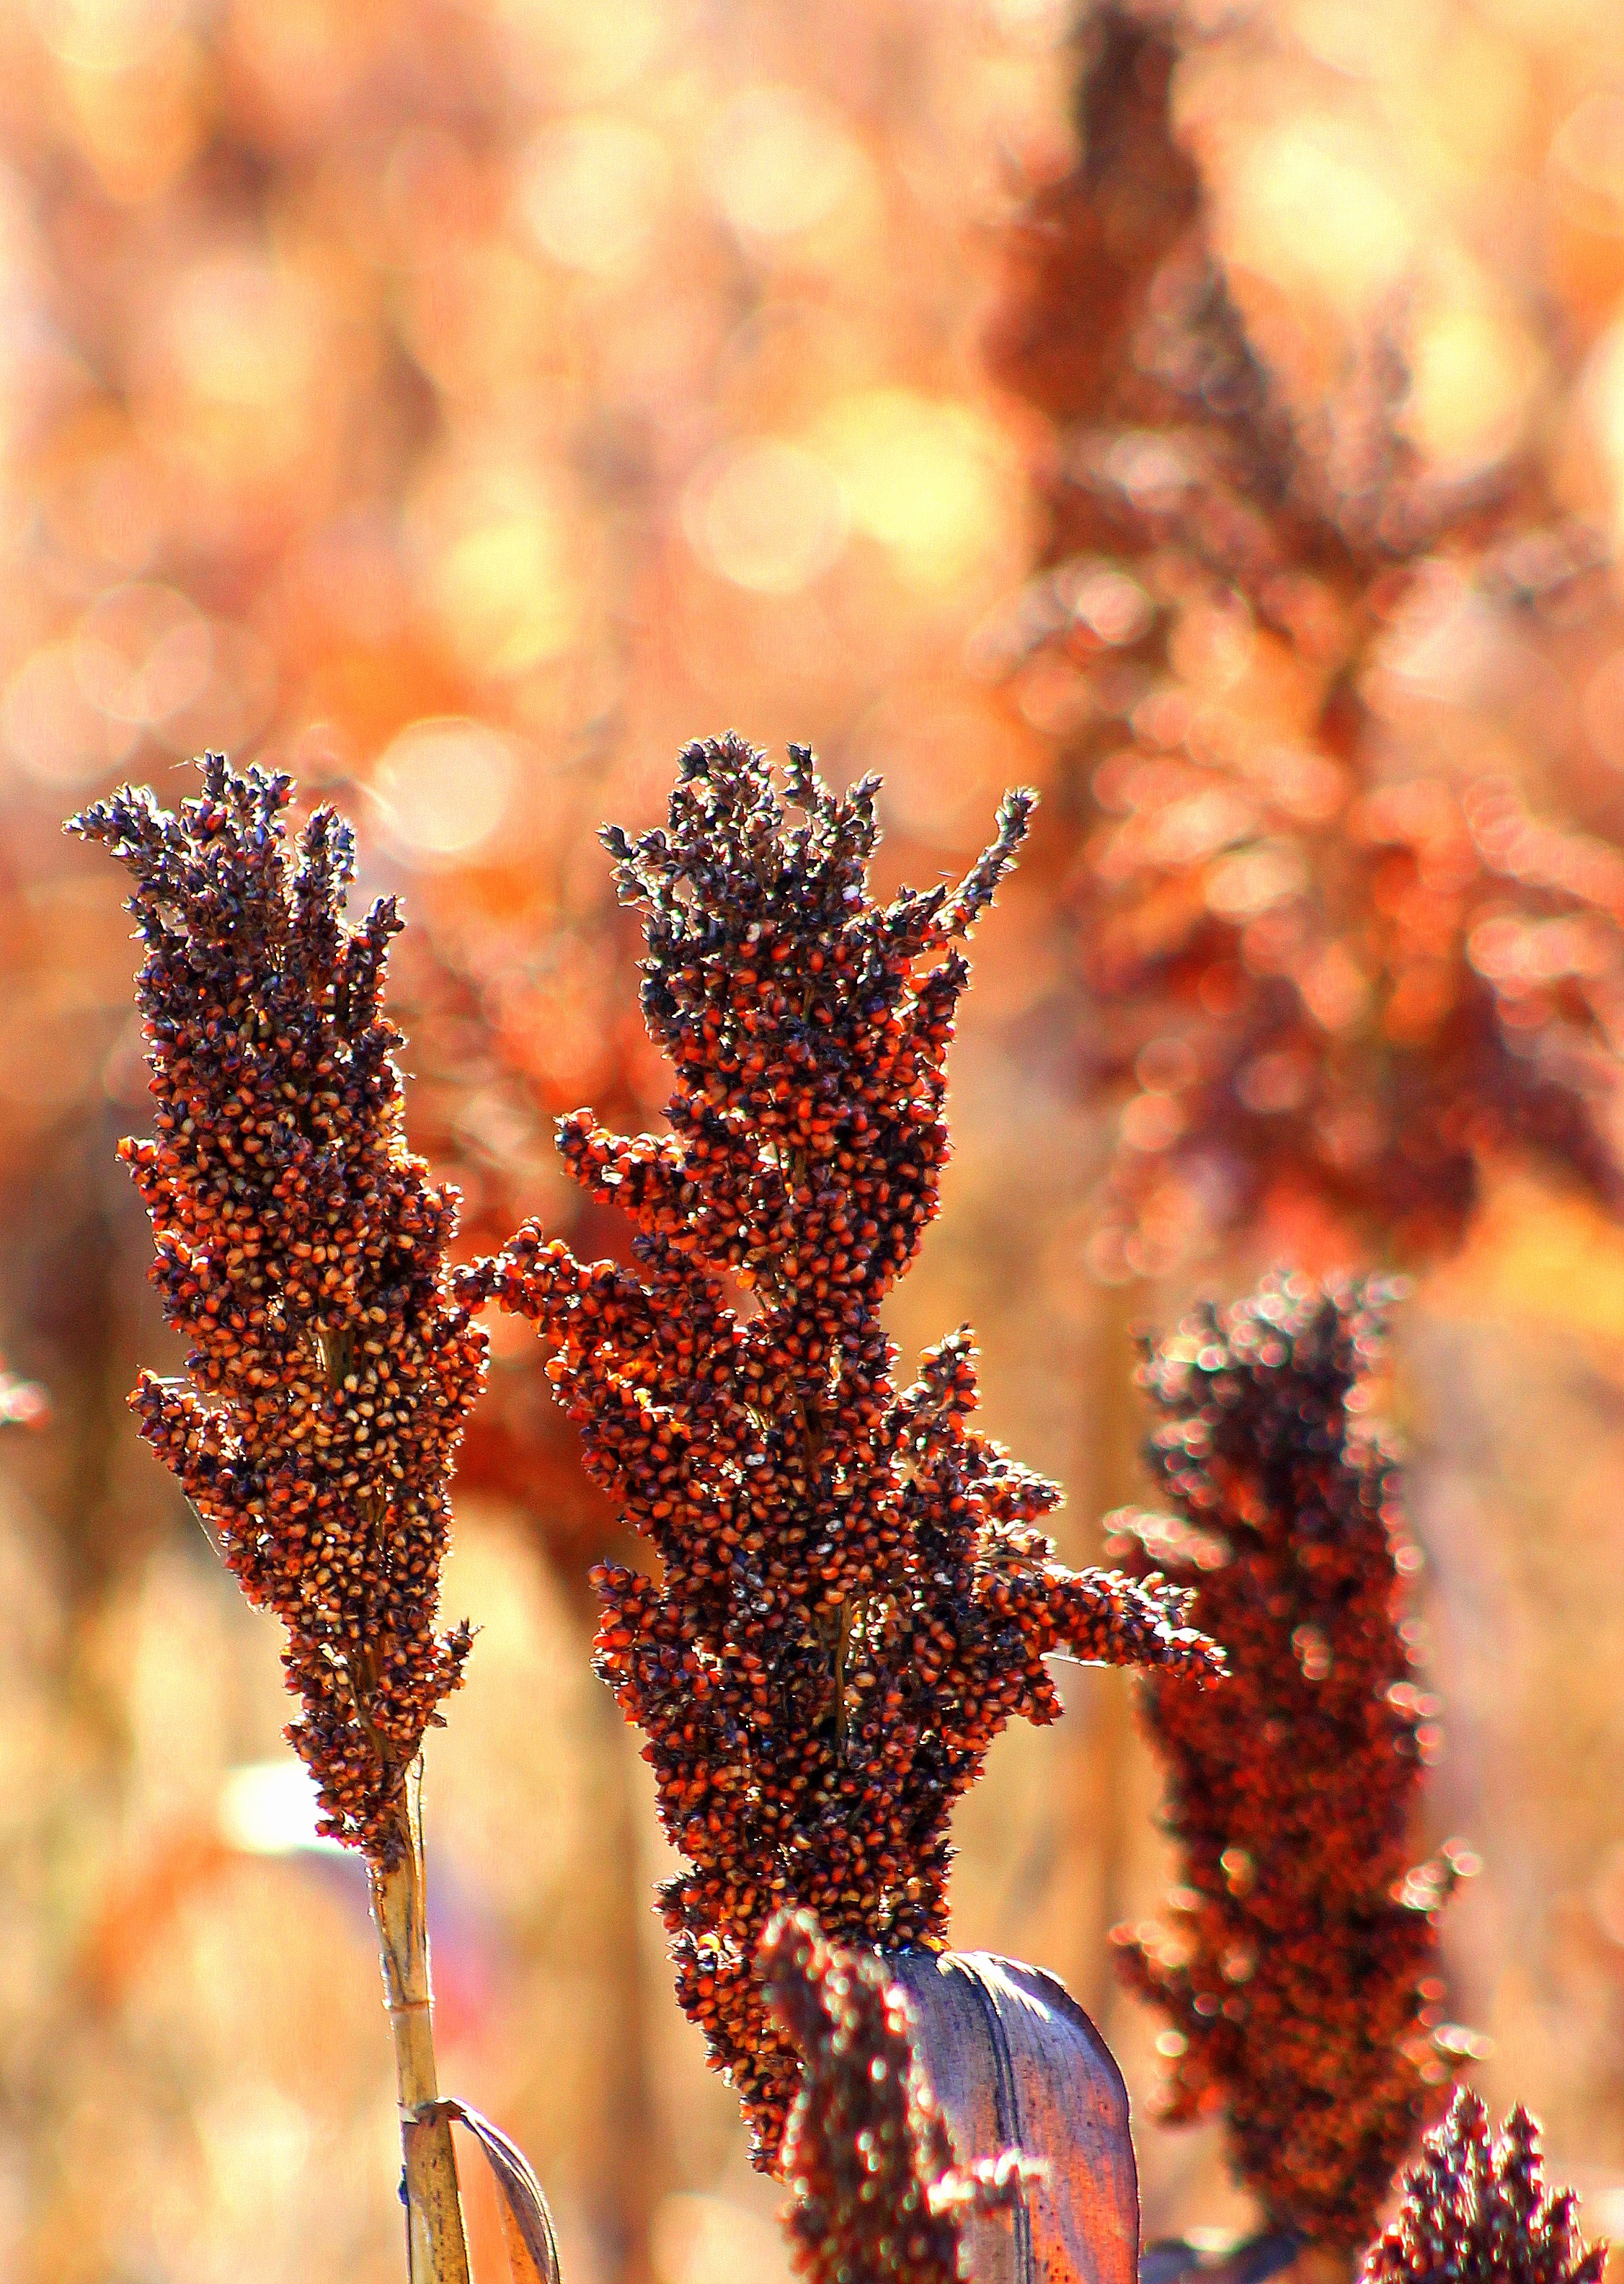
tree, nature, branch, plant, field, farm, photography, grain, leaf, flower, rural, pollen, food, farming, harvest, crop, autumn, agriculture, closeup, flora, season, farmland, cereal, close up, macro photography, millet, sorghum, woody plant, land plant